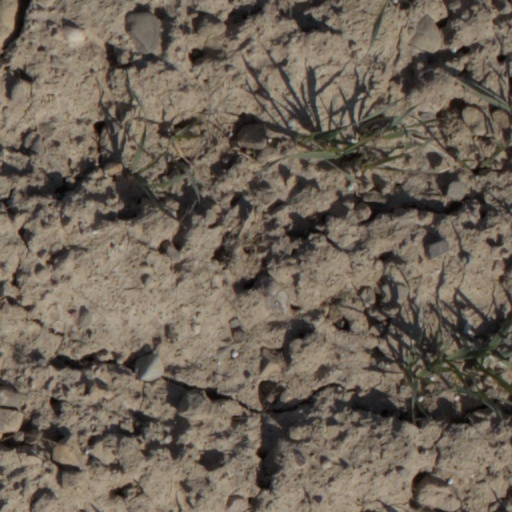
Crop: wheat